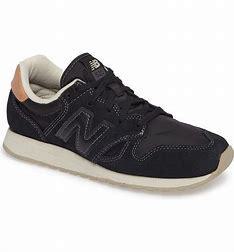
Brand: New
Model: Balance 520